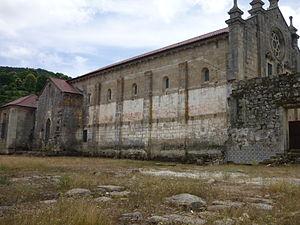
Cet article recense les monuments nationaux du district de Viseu, au Portugal.